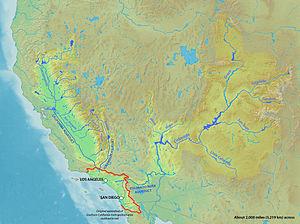
L'aqueduc de Los Angeles, est un système de transport d'eau, construit et exploité par le Los Angeles Department of Water and Power afin d'assurer la fourniture de la métropole de Los Angeles, en Californie.